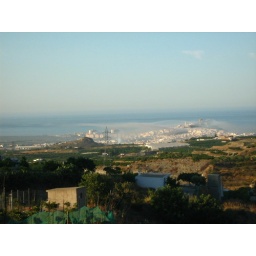
castle hidden in a cloud of sea mist